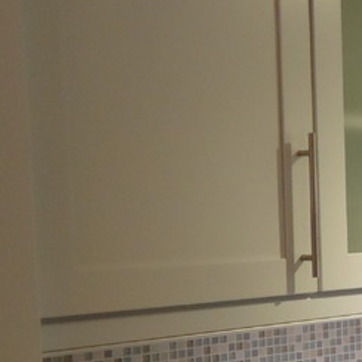
Material: painted